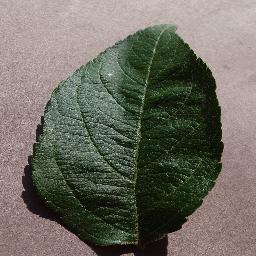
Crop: apple
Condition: healthy